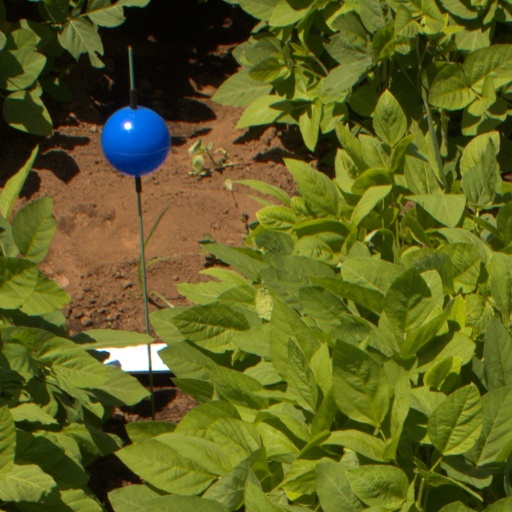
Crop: soybean